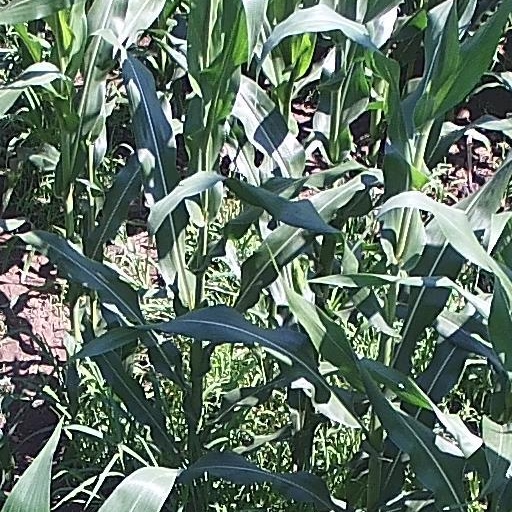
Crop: maize; corn